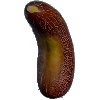
Label: Cucumber Ripe 1